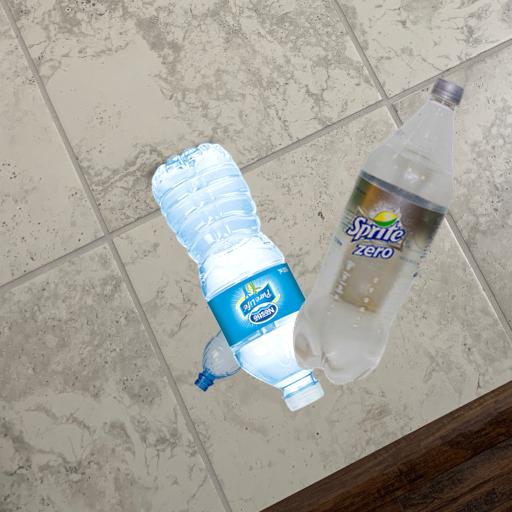
Label: bottles